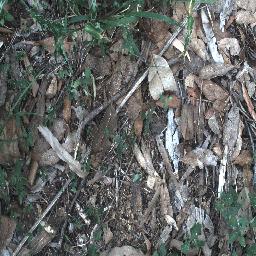
Label: negative